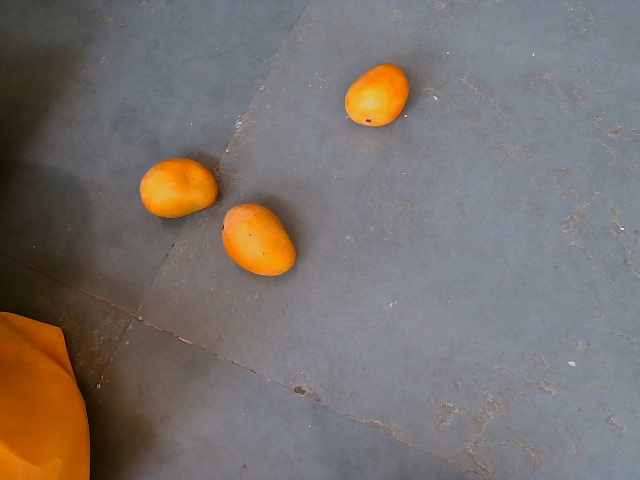
Label: Ripe_Mango